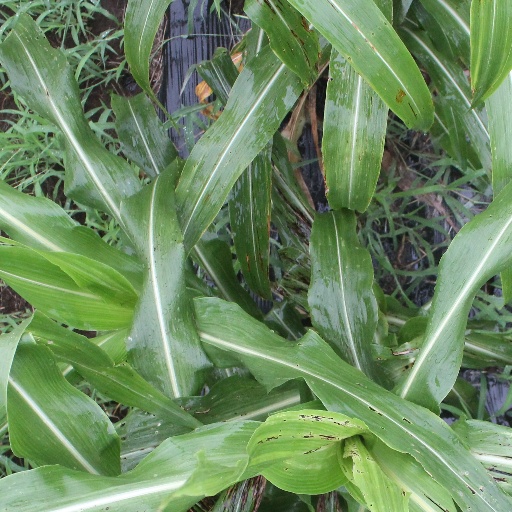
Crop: sorghum